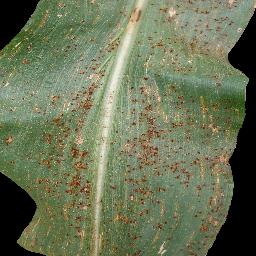
Label: Corn_(Maize)___Common_Rust